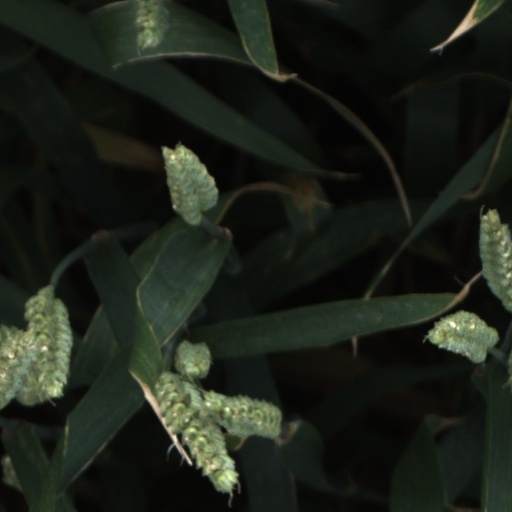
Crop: wheat